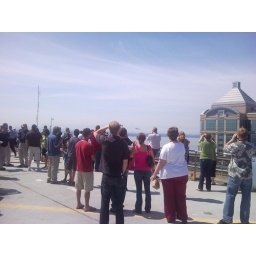
You can't tell because she's looking the other way, but the girl in the pink tank top is pretty cute.